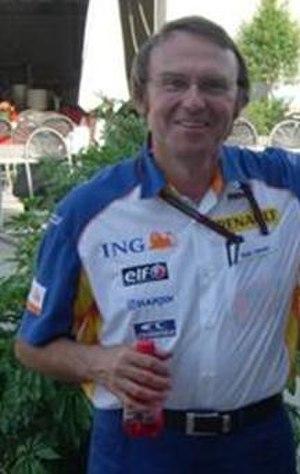
Denis Chevrier, né le 8 juin 1954 à Paris, est un ingénieur français, responsable du département moteur de Renault F1 jusqu’au début de la saison 2009 du championnat du monde de Formule 1.
Les ingénieurs français de Formule 1, formés dans les écoles généralistes comme l'École centrale de Paris ou l'École nationale supérieure d'arts et métier ou dans des écoles spécialisées comme l'École supérieure des techniques aéronautiques et de construction automobile ou formés par les écuries elles-mêmes, ont non seulement œuvré en France mais aussi à l'étranger, notamment pour McLaren Racing, Mercedes Grand Prix, Scuderia Ferrari, Team Lotus ou encore Tyrrell Racing.